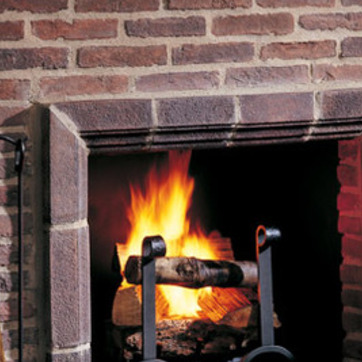
Material: other